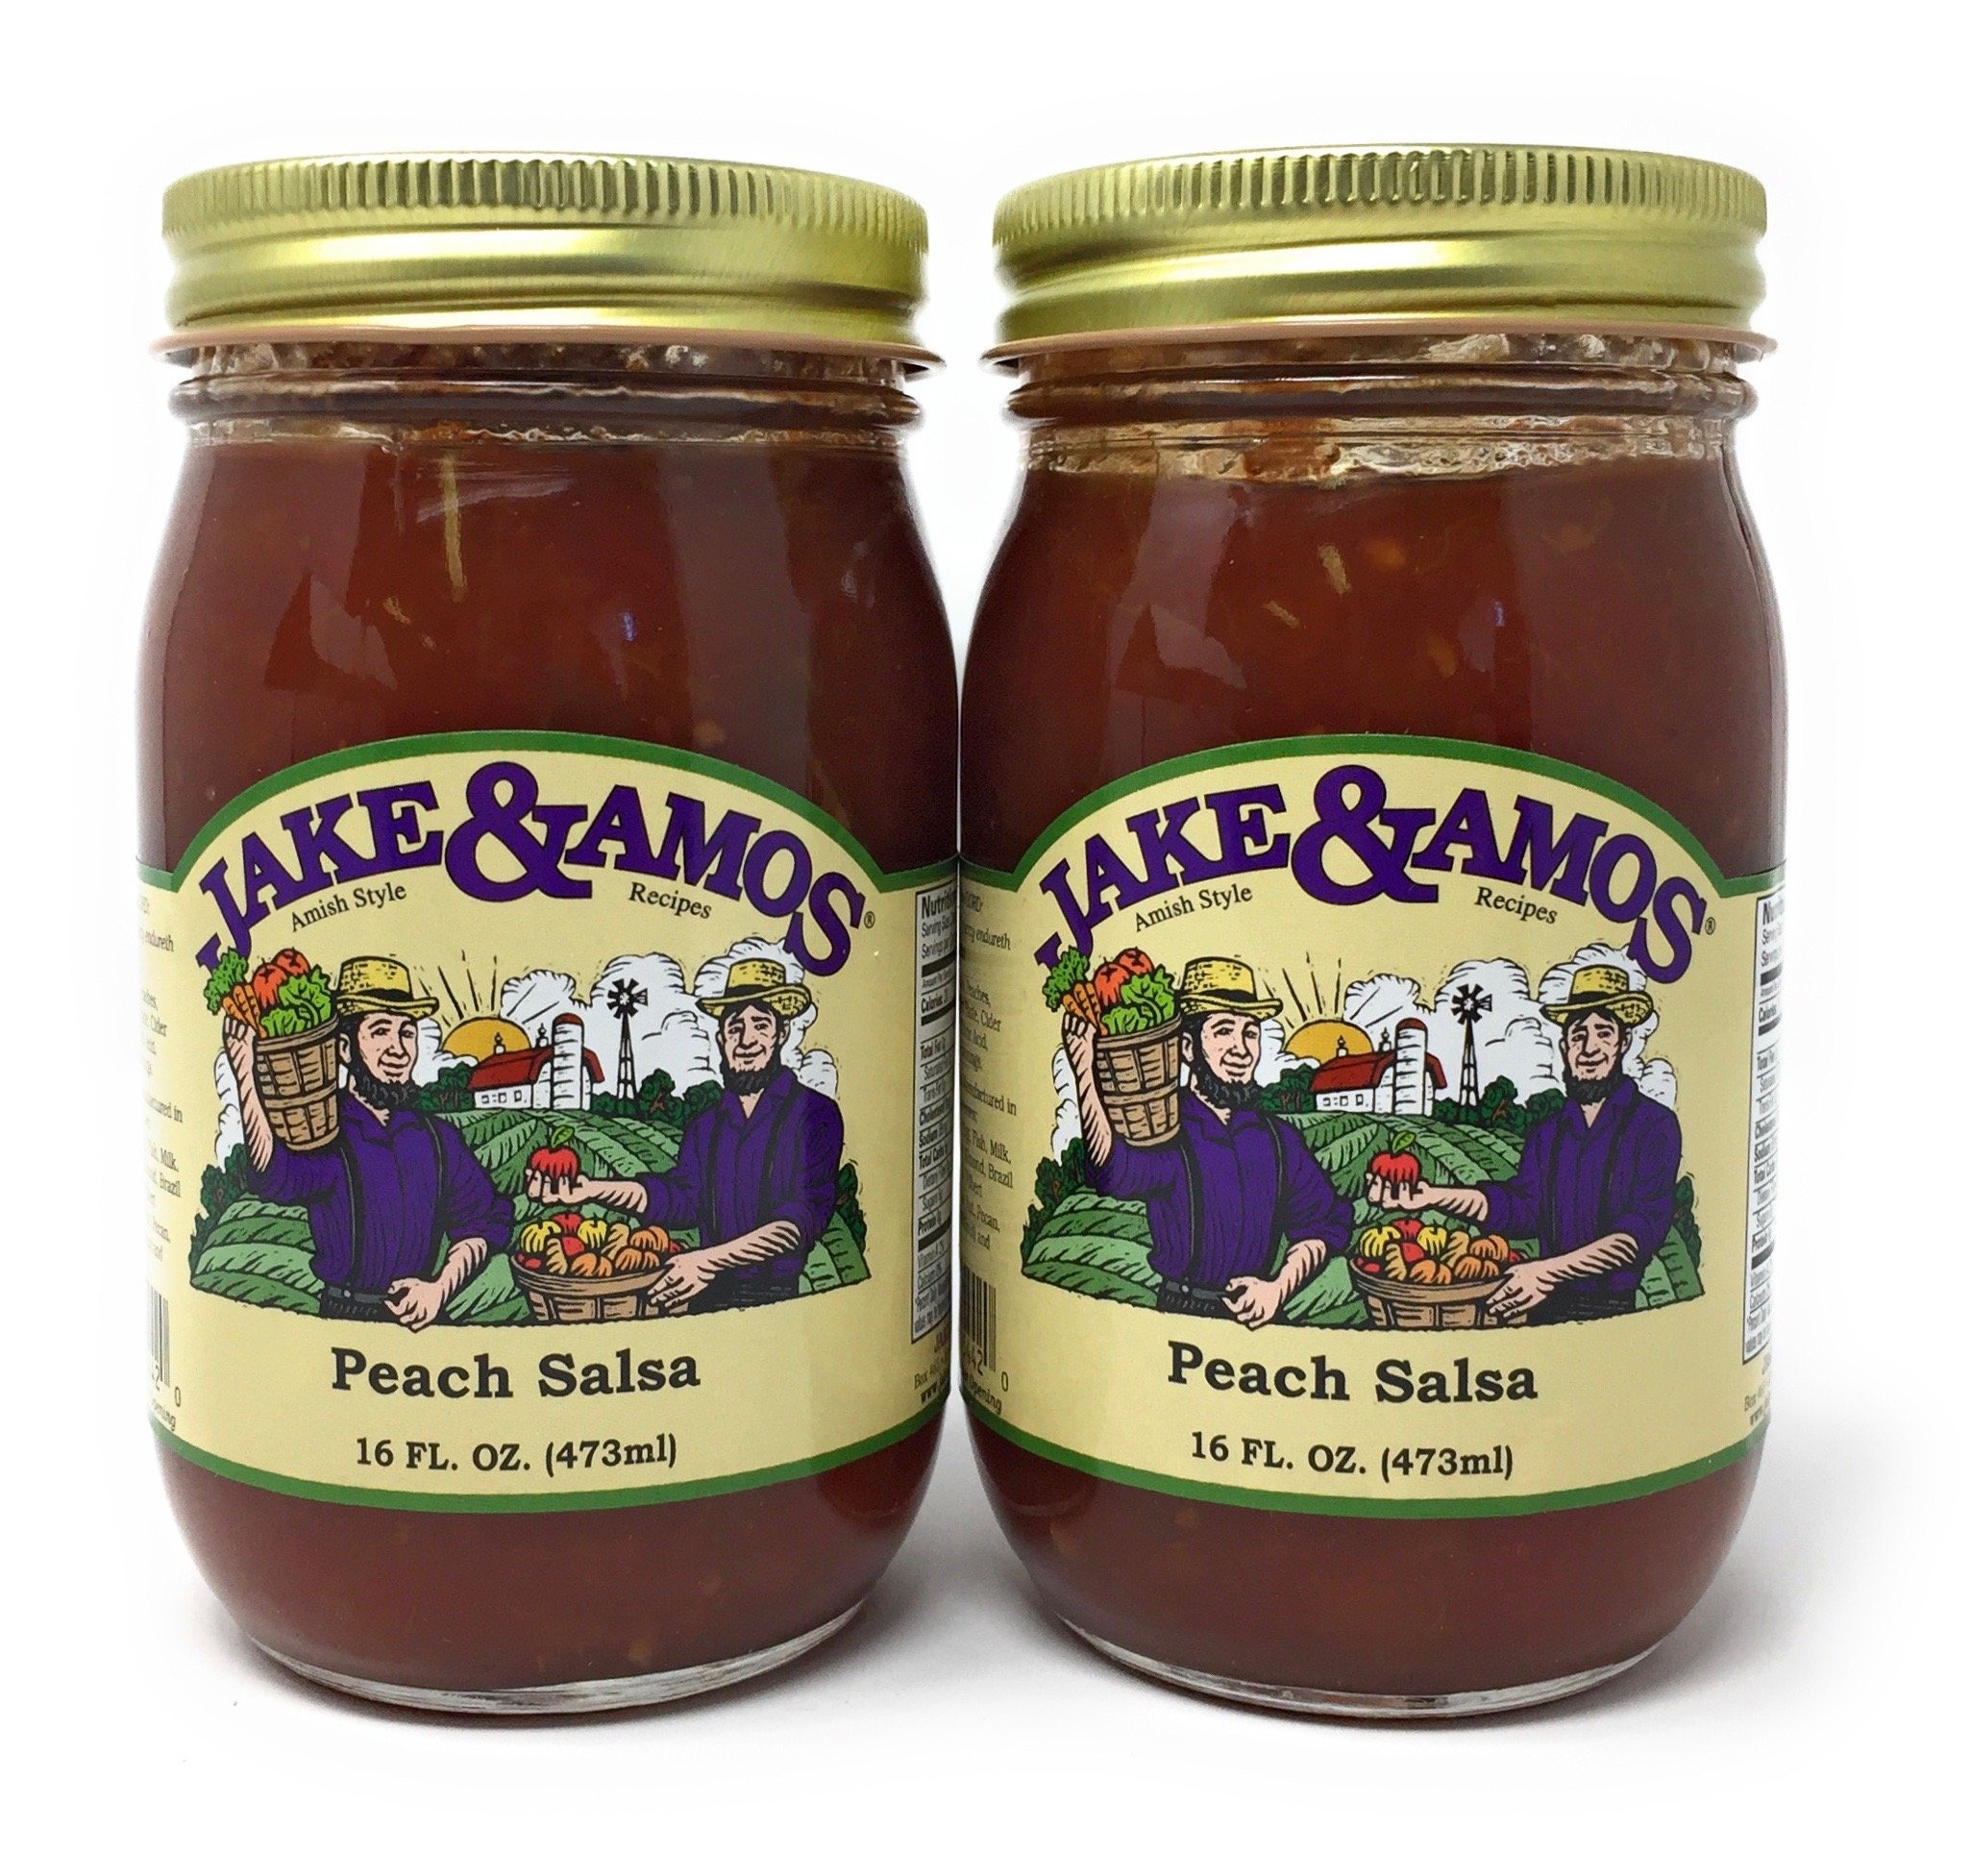
Item Name: Jake & Amos Peach Salsa / 2 - 16 Oz. Jars
Value: 32.0
Unit: Fl Oz

Price: 33.99